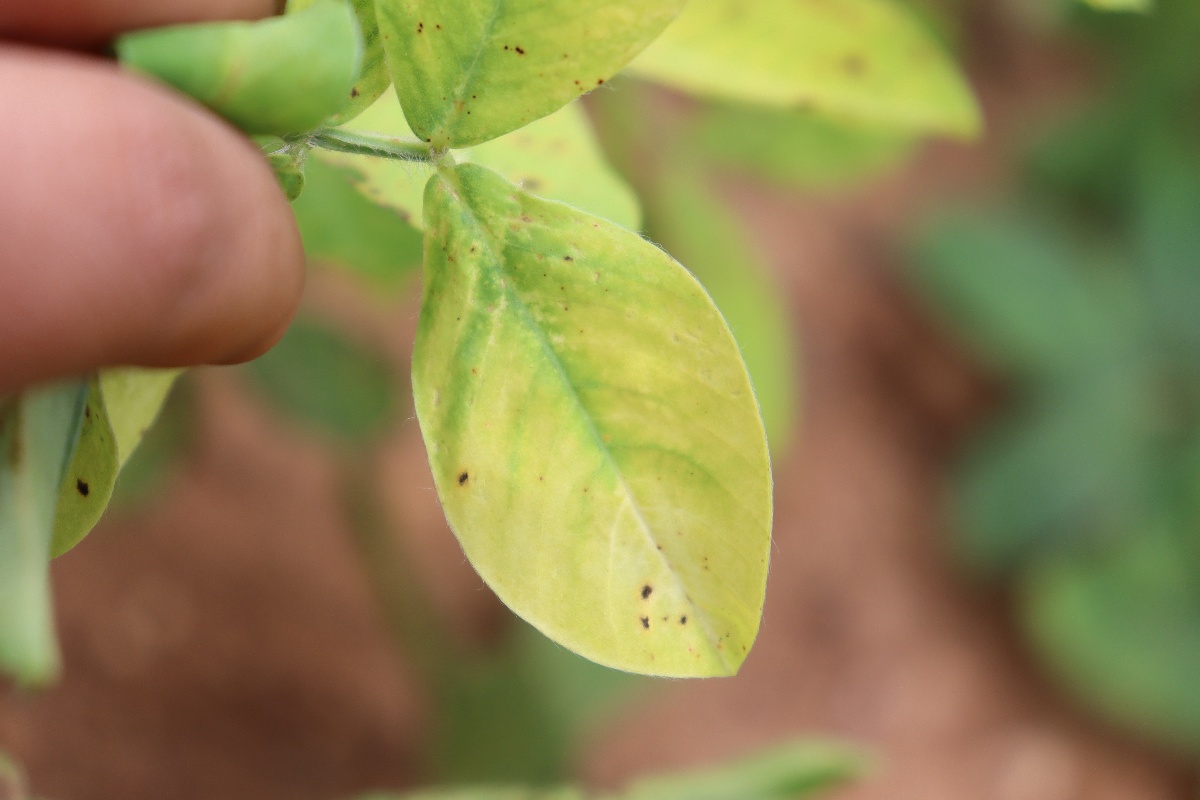
Label: late leaf spot